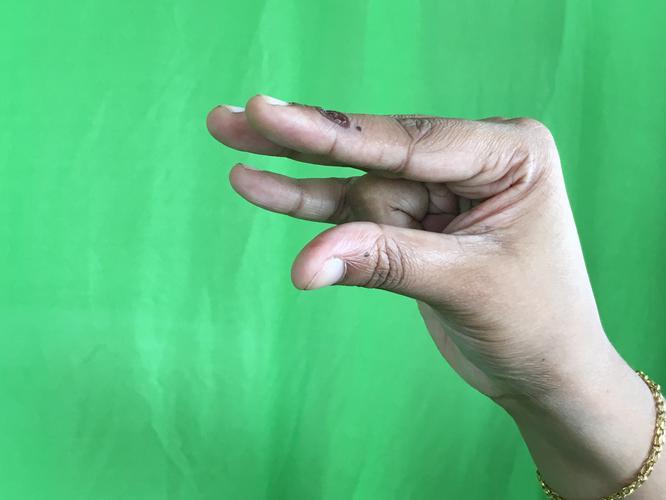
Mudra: Kangulam
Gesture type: single_hand